Forest Hill Calvary Cemetery

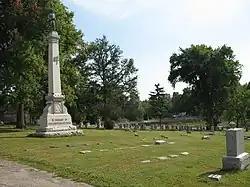

Forest Hill Calvary Cemetery is a cemetery in Kansas City, Missouri.